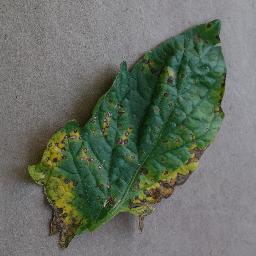
Label: Tomato___Early_blight